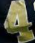
Number: 4